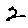
Label: 2